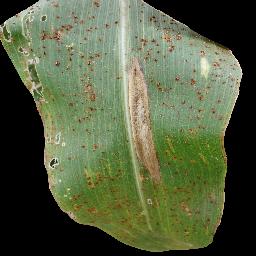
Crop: corn
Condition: (maize)_common_rust